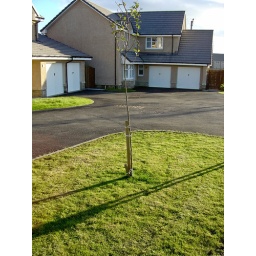
Poorly supported tree (supports actuually put in place by resident after tree almost fell over onto their car in high winds!)